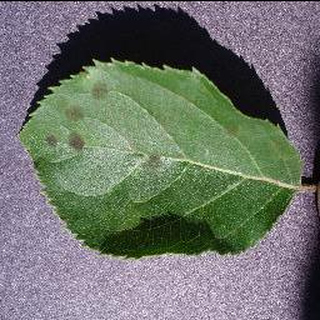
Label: apple_apple_scab